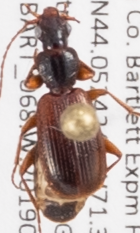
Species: Cymindis neglecta
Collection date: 2019-09-04
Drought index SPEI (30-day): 0.27
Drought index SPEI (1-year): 0.966
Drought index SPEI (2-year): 0.732